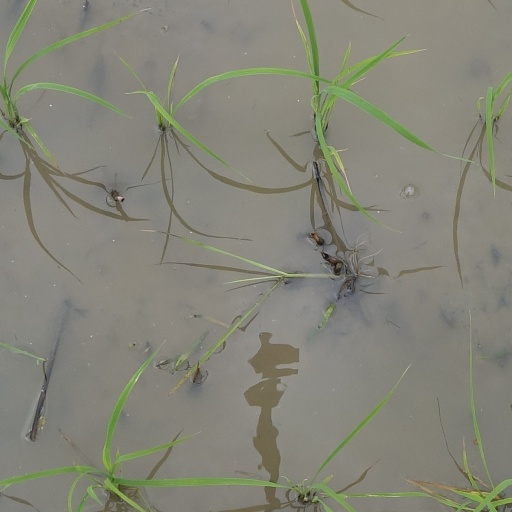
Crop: rice